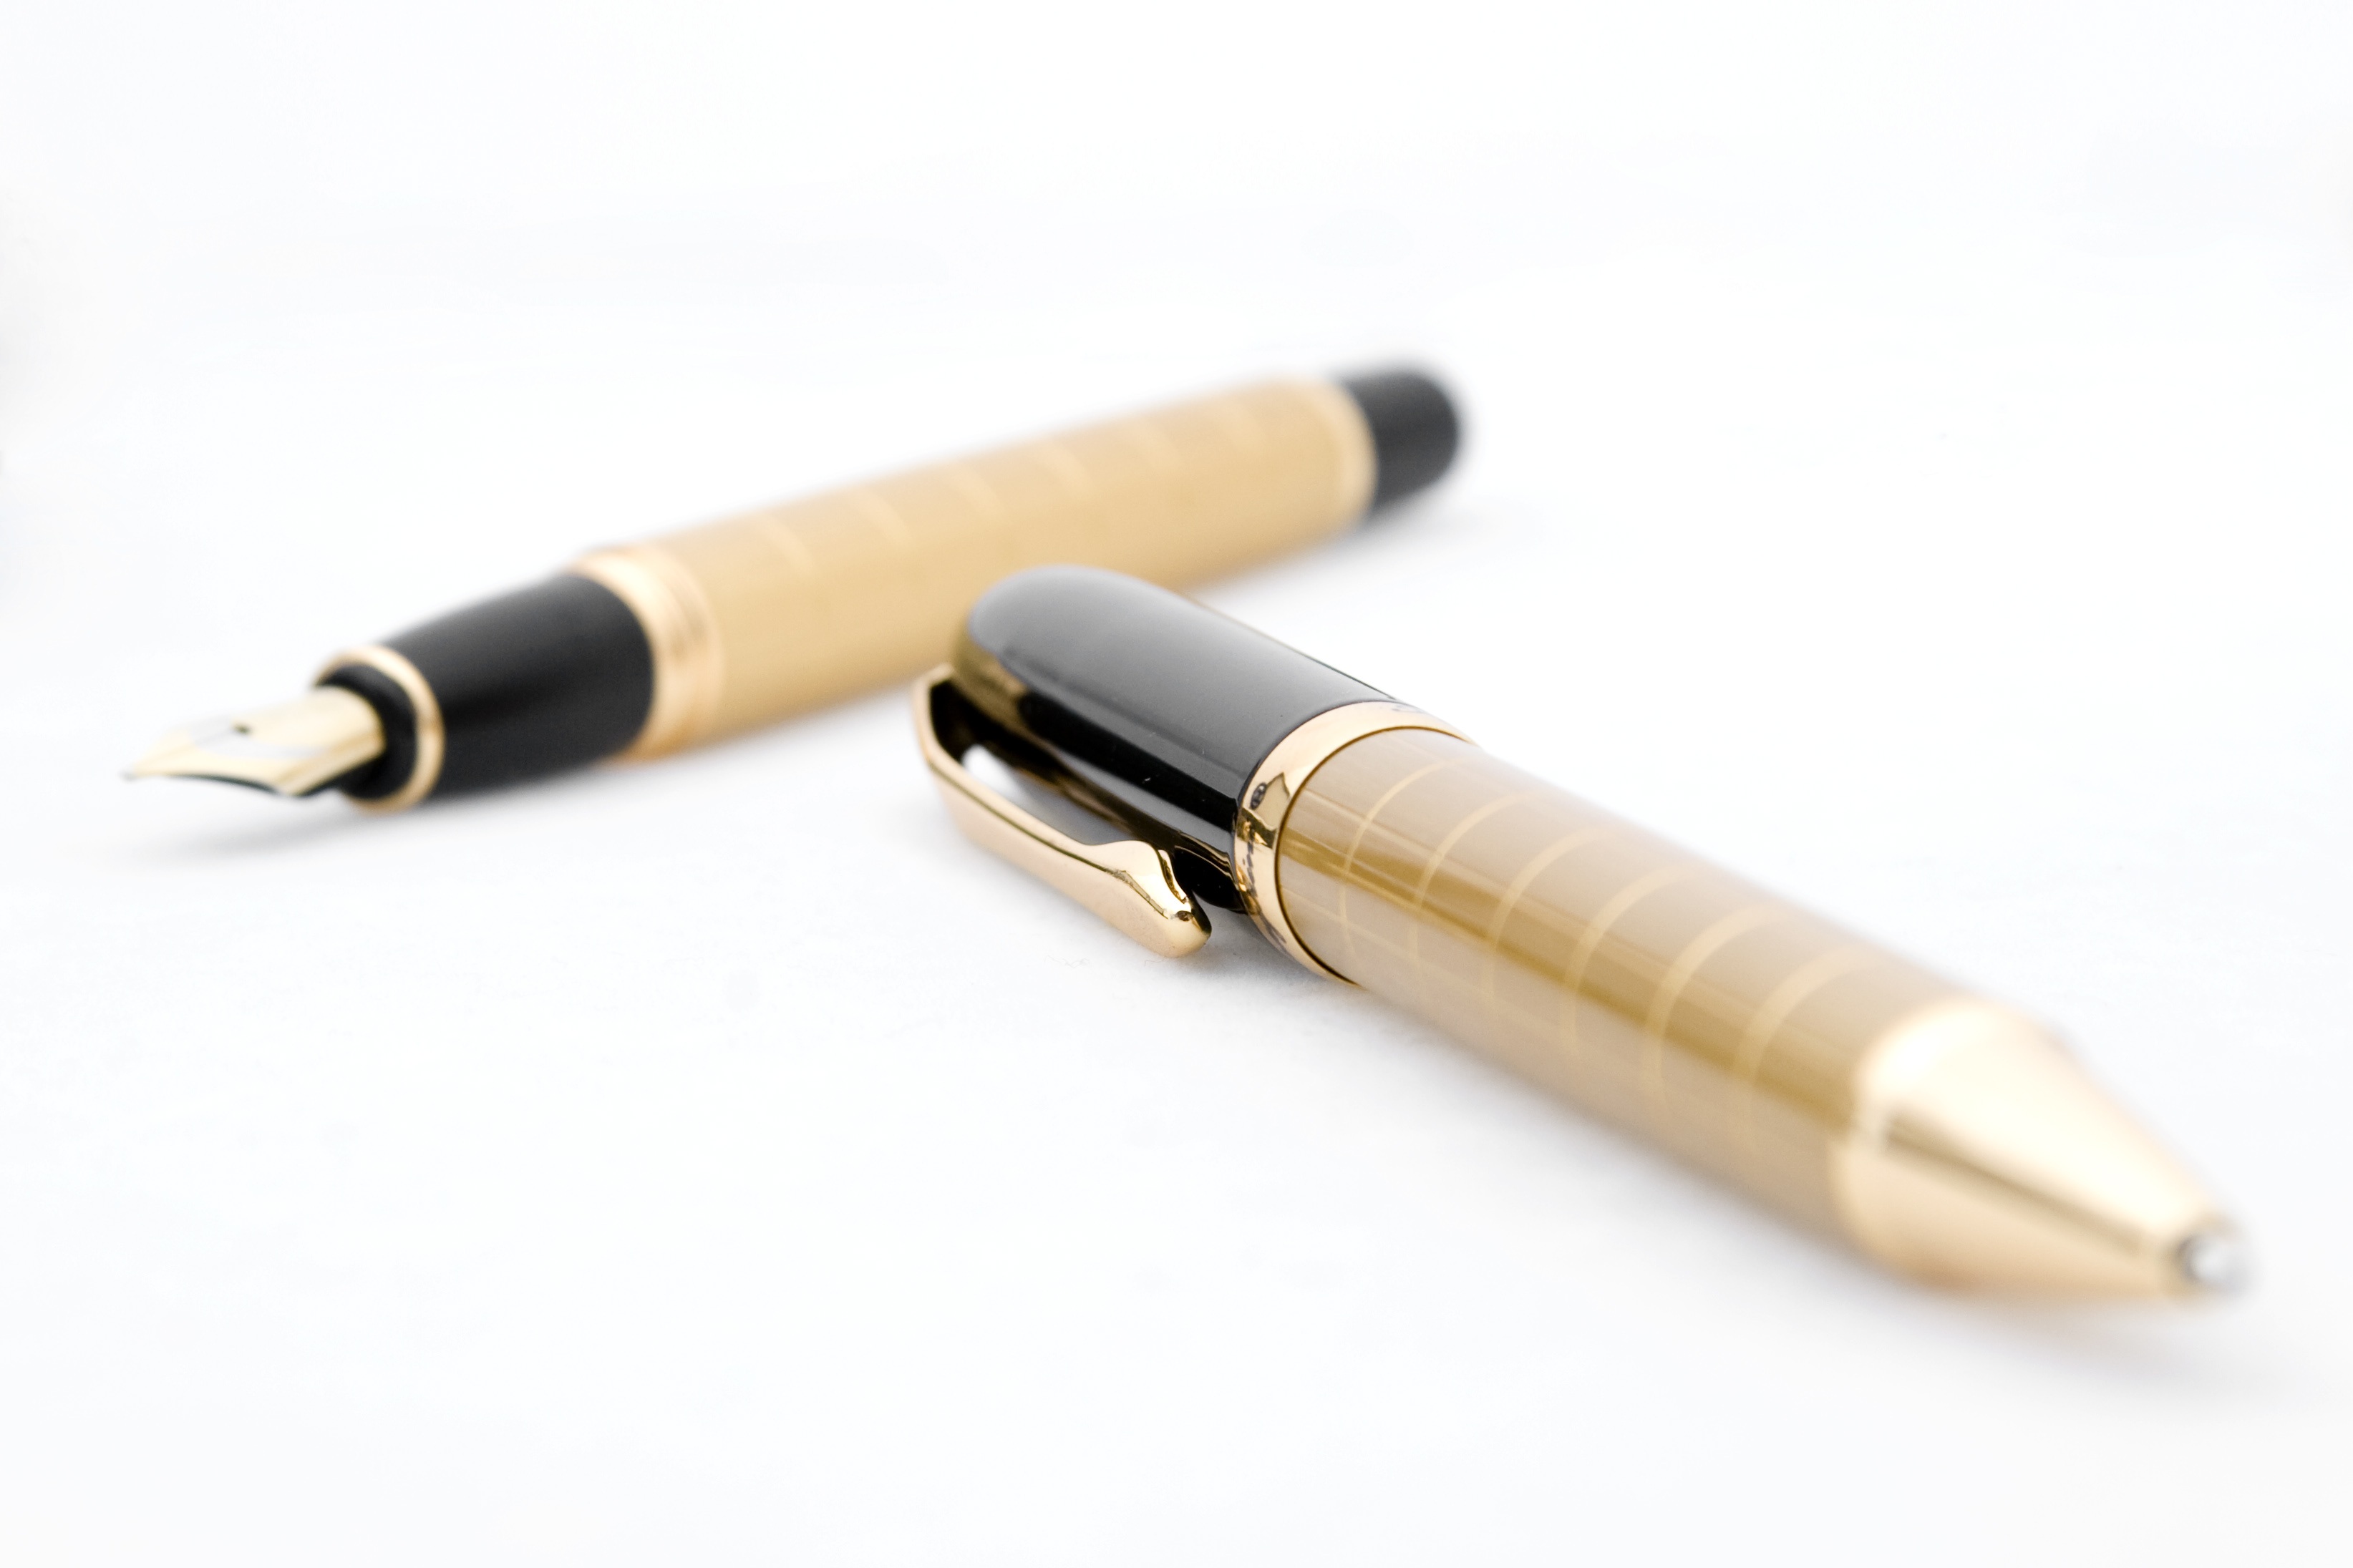
writing, pen, black, fountain pen, gold, pens, office supplies, ball pen, fountain pens